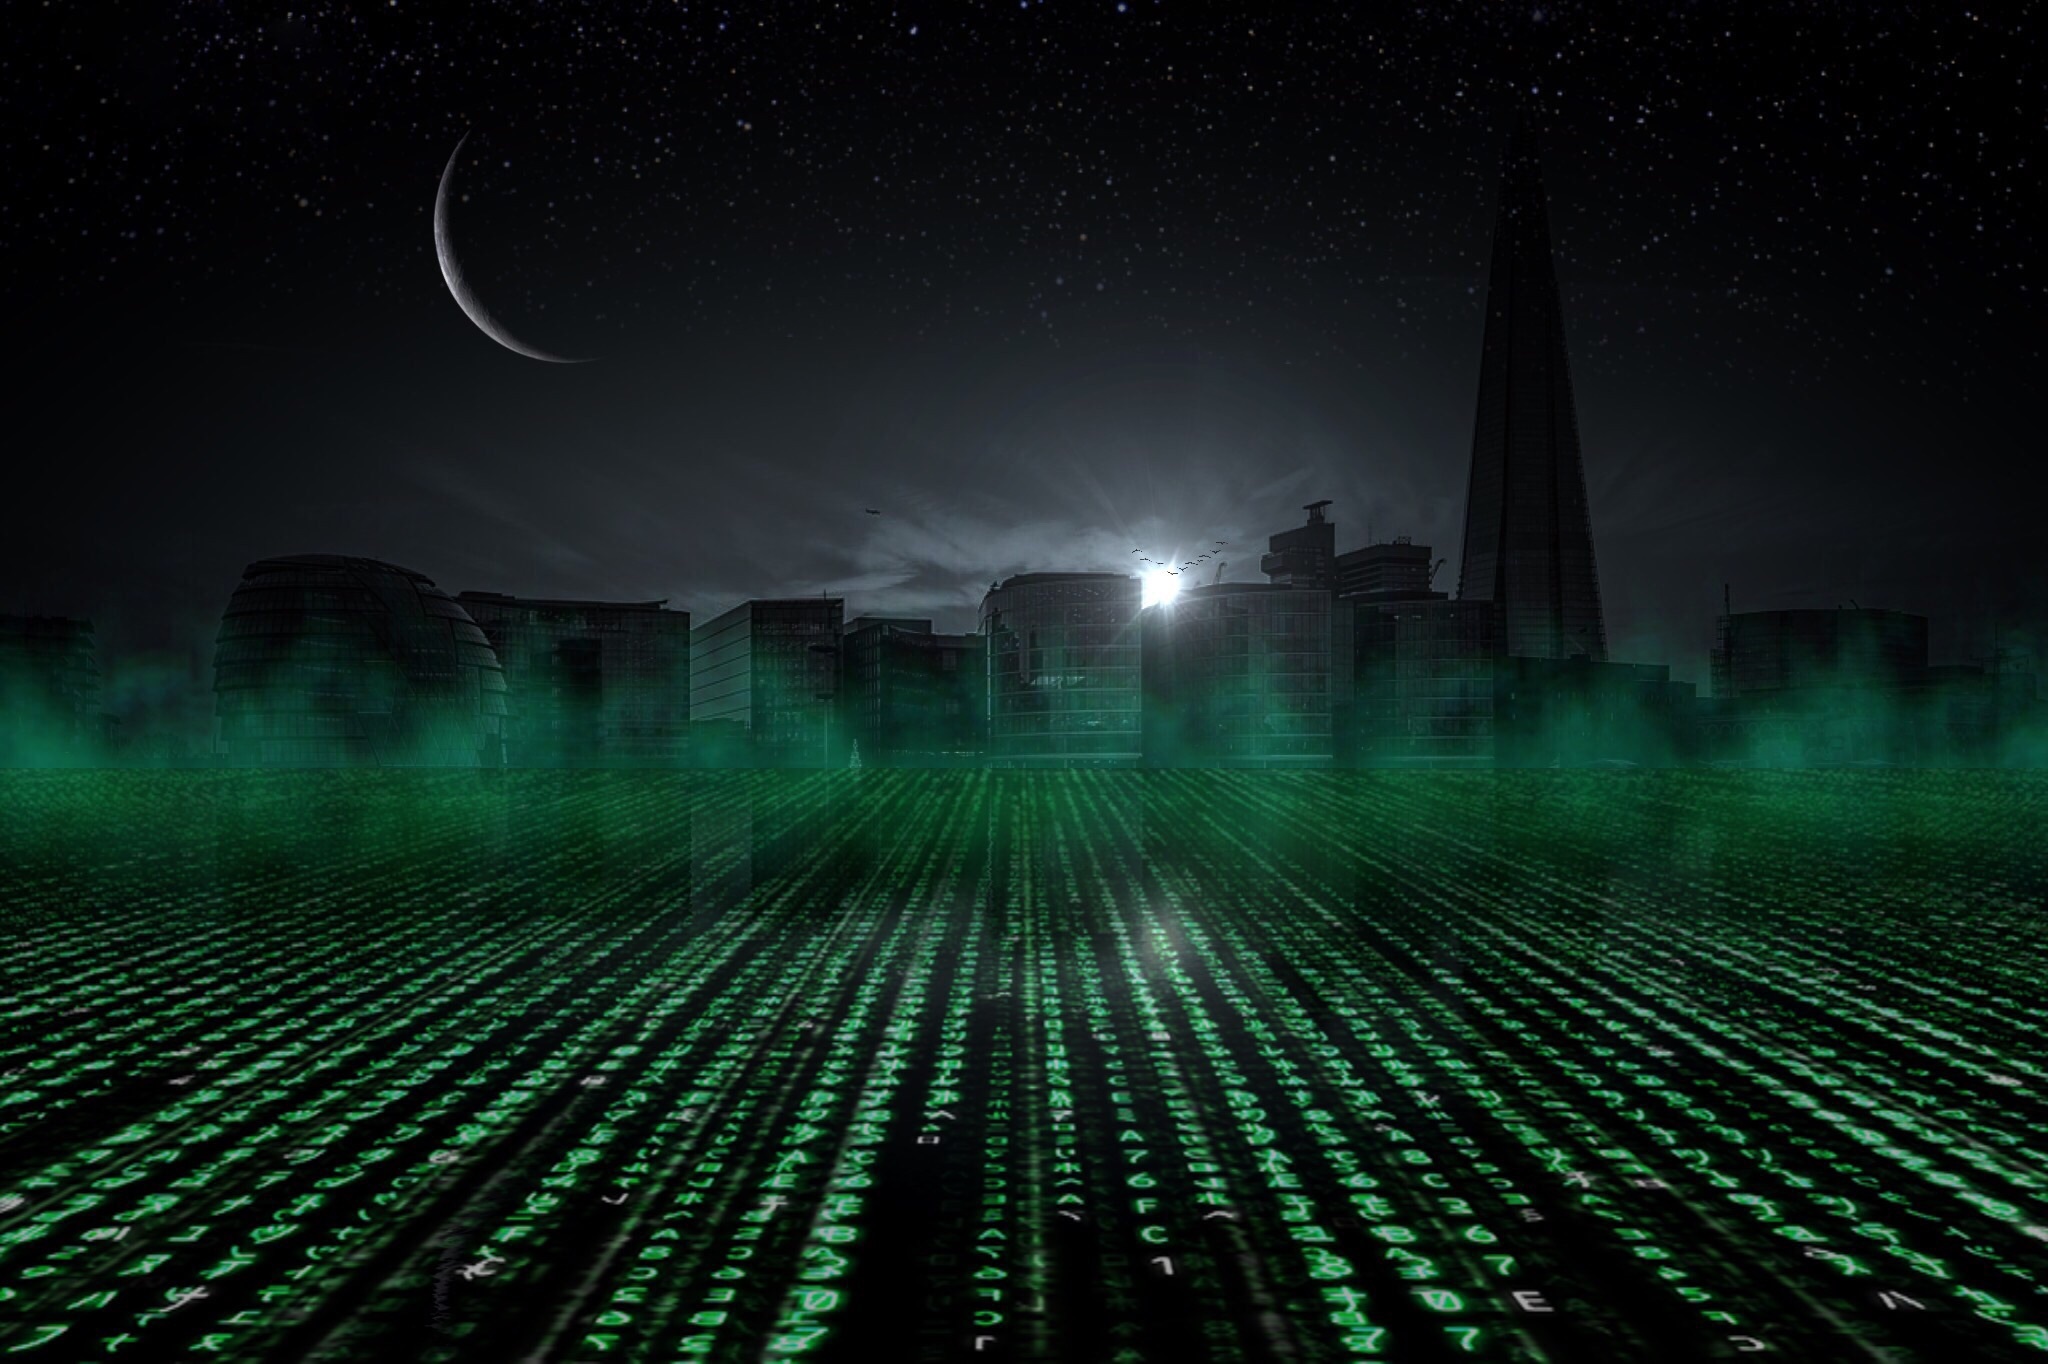
light, sky, sun, skyline, night, star, city, atmosphere, skyscraper, urban, river, manhattan, panorama, green, space, america, darkness, moon, aurora, sillouette, moonlight, matrix, state, midnight, abendstimmung, screenshot, binary, computer wallpaper